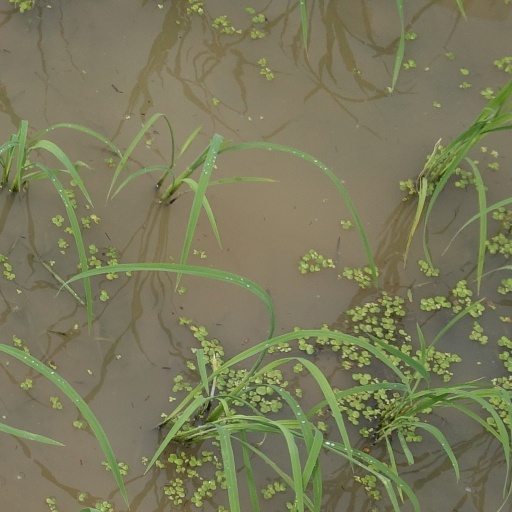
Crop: rice